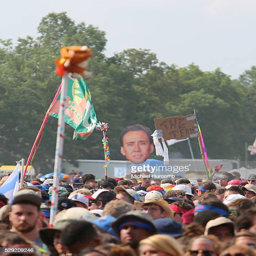
a sign is held up at festival